Opera House (Cheboygan)

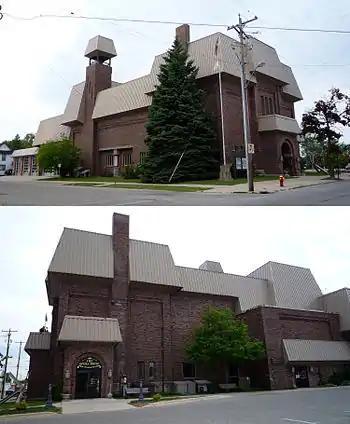
Opposite views of the current multi-use complex.

The Cheboygan Opera House is a modern building and 582-seat Victorian theater space located in Cheboygan, Michigan.